Kauri dieback

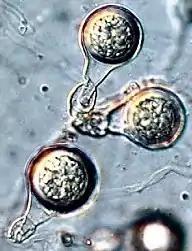
"P. agathidicida" oospores

It is not known when the microorganism arrived in New Zealand nor the source, but the centre of diversity of "Phytophthora" Clade 5 is believed to be in the East Asia / Pacific region. A media report of an unpublished study based on mitochondrial genomes of 17 isolates suggested that it may have existed in New Zealand for centuries and has only recently become a danger to kauri. However, the 100% mortality rate and speed with which the disease has spread since 2016 suggests that it is a more recent arrival.